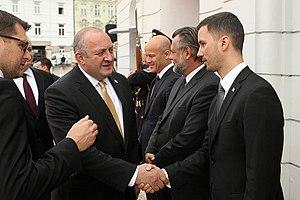
Lukáš Parízek, né le 9 septembre 1986 à Bratislava, est un homme d’État slovaque.